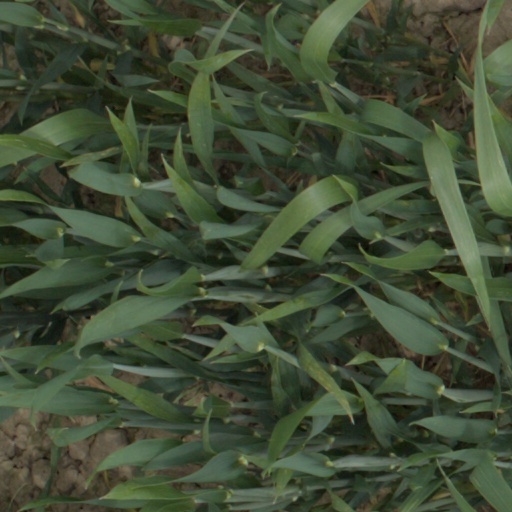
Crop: wheat